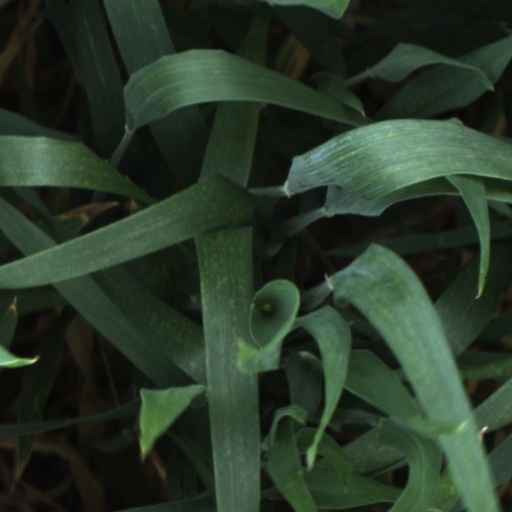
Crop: wheat